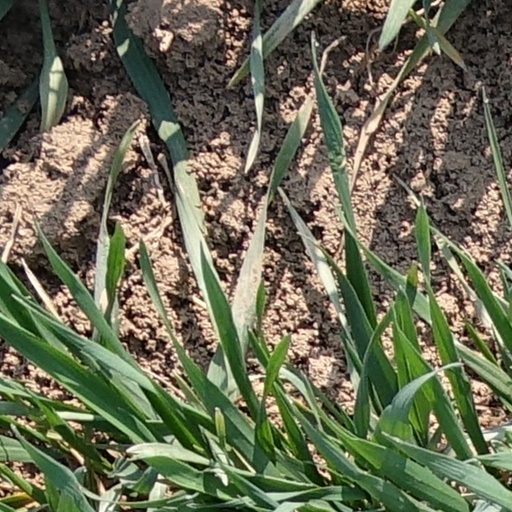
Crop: wheat